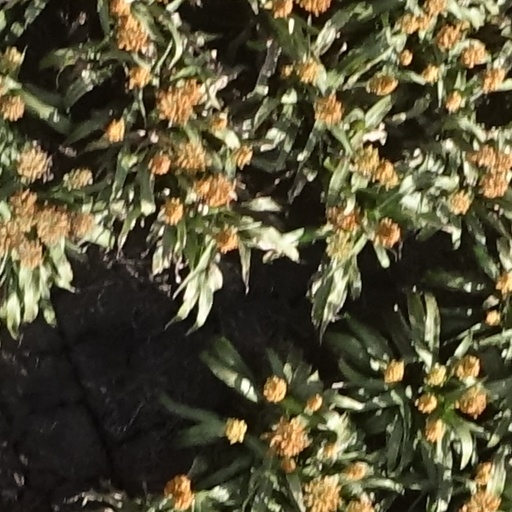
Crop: sorghum